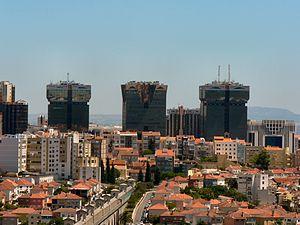
Amoreiras Shopping Center est un centre commercial qui se situe dans le quartier de Campolide à Lisbonne.
Lisbonne est la capitale et la plus grande ville du Portugal. Considérée comme une « ville mondiale » selon le classement 2010 du Réseau d’étude sur la mondialisation et les villes mondiales comme Taipei, Miami, Varsovie ou Munich, Lisbonne est également le chef-lieu du district de Lisbonne, du Grand Lisbonne et de la zone métropolitaine de Lisbonne. Ses habitants sont habituellement appelés Lisboètes, mais on rencontre aussi les termes Lisbonnin et Lisbonnais.